Porsche 550

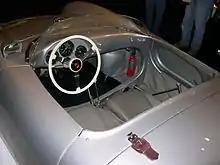
Spartan interior of a 1955 550 RS from the Ralph Lauren car collection

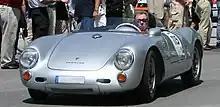
Porsche 550 RS with amber European spec blinkers

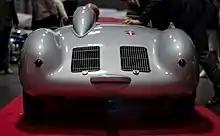
Backside of a running 1957 Porsche 550A

Inspired by the Porsche 356 which was created by Ferry Porsche, as well as Spyder prototypes built and raced by Walter Glöckler starting in 1951, the factory decided to build a car designed for use in auto racing. The Porsche 550 Spyder was introduced at the 1953 Paris Auto Show. The 550 was very low to the ground, in order to be efficient for racing. In fact, former German Formula One racer Hans Herrmann drove it under closed railroad crossing gates during the 1954 Mille Miglia.